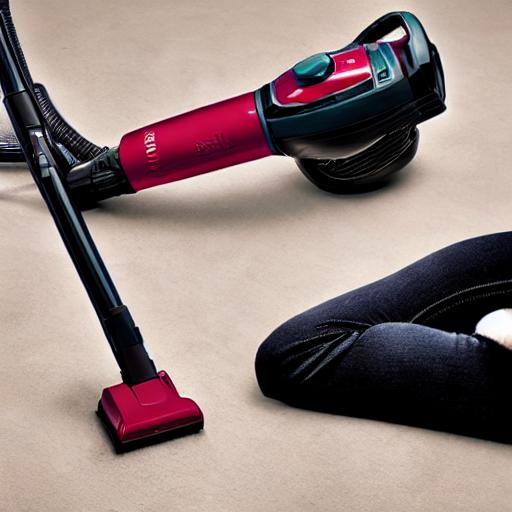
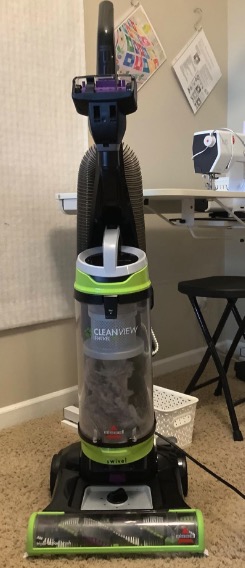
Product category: items_vacuum
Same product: no